Tom Campbell (California politician)

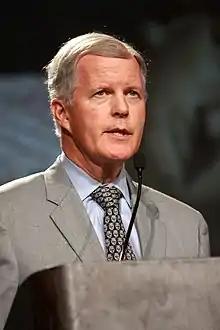
Campbell in 2013

Thomas John Campbell (born August 14, 1952) is an American academic, educator, and politician. He represented parts of Silicon Valley, California in the United States House of Representatives for five terms from 1989 to 1993 and 1995 to 2001. He is currently a professor of law and a professor of economics at Chapman University. He has also been a professor at Stanford Law School and the University of California, Berkeley, dean of Chapman University School of Law, and dean of Haas School of Business. He also served one term in the California State Senate from 1993 to 1995.